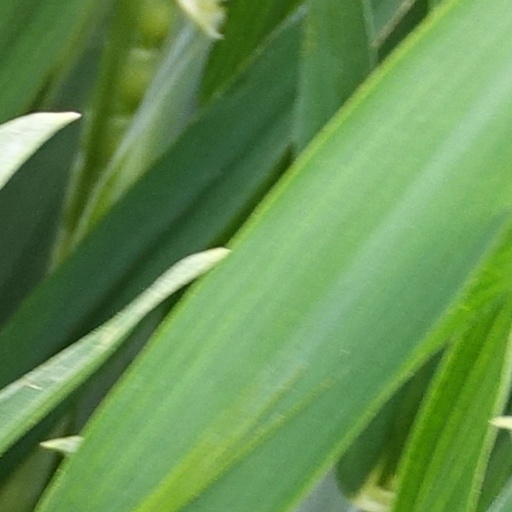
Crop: wheat